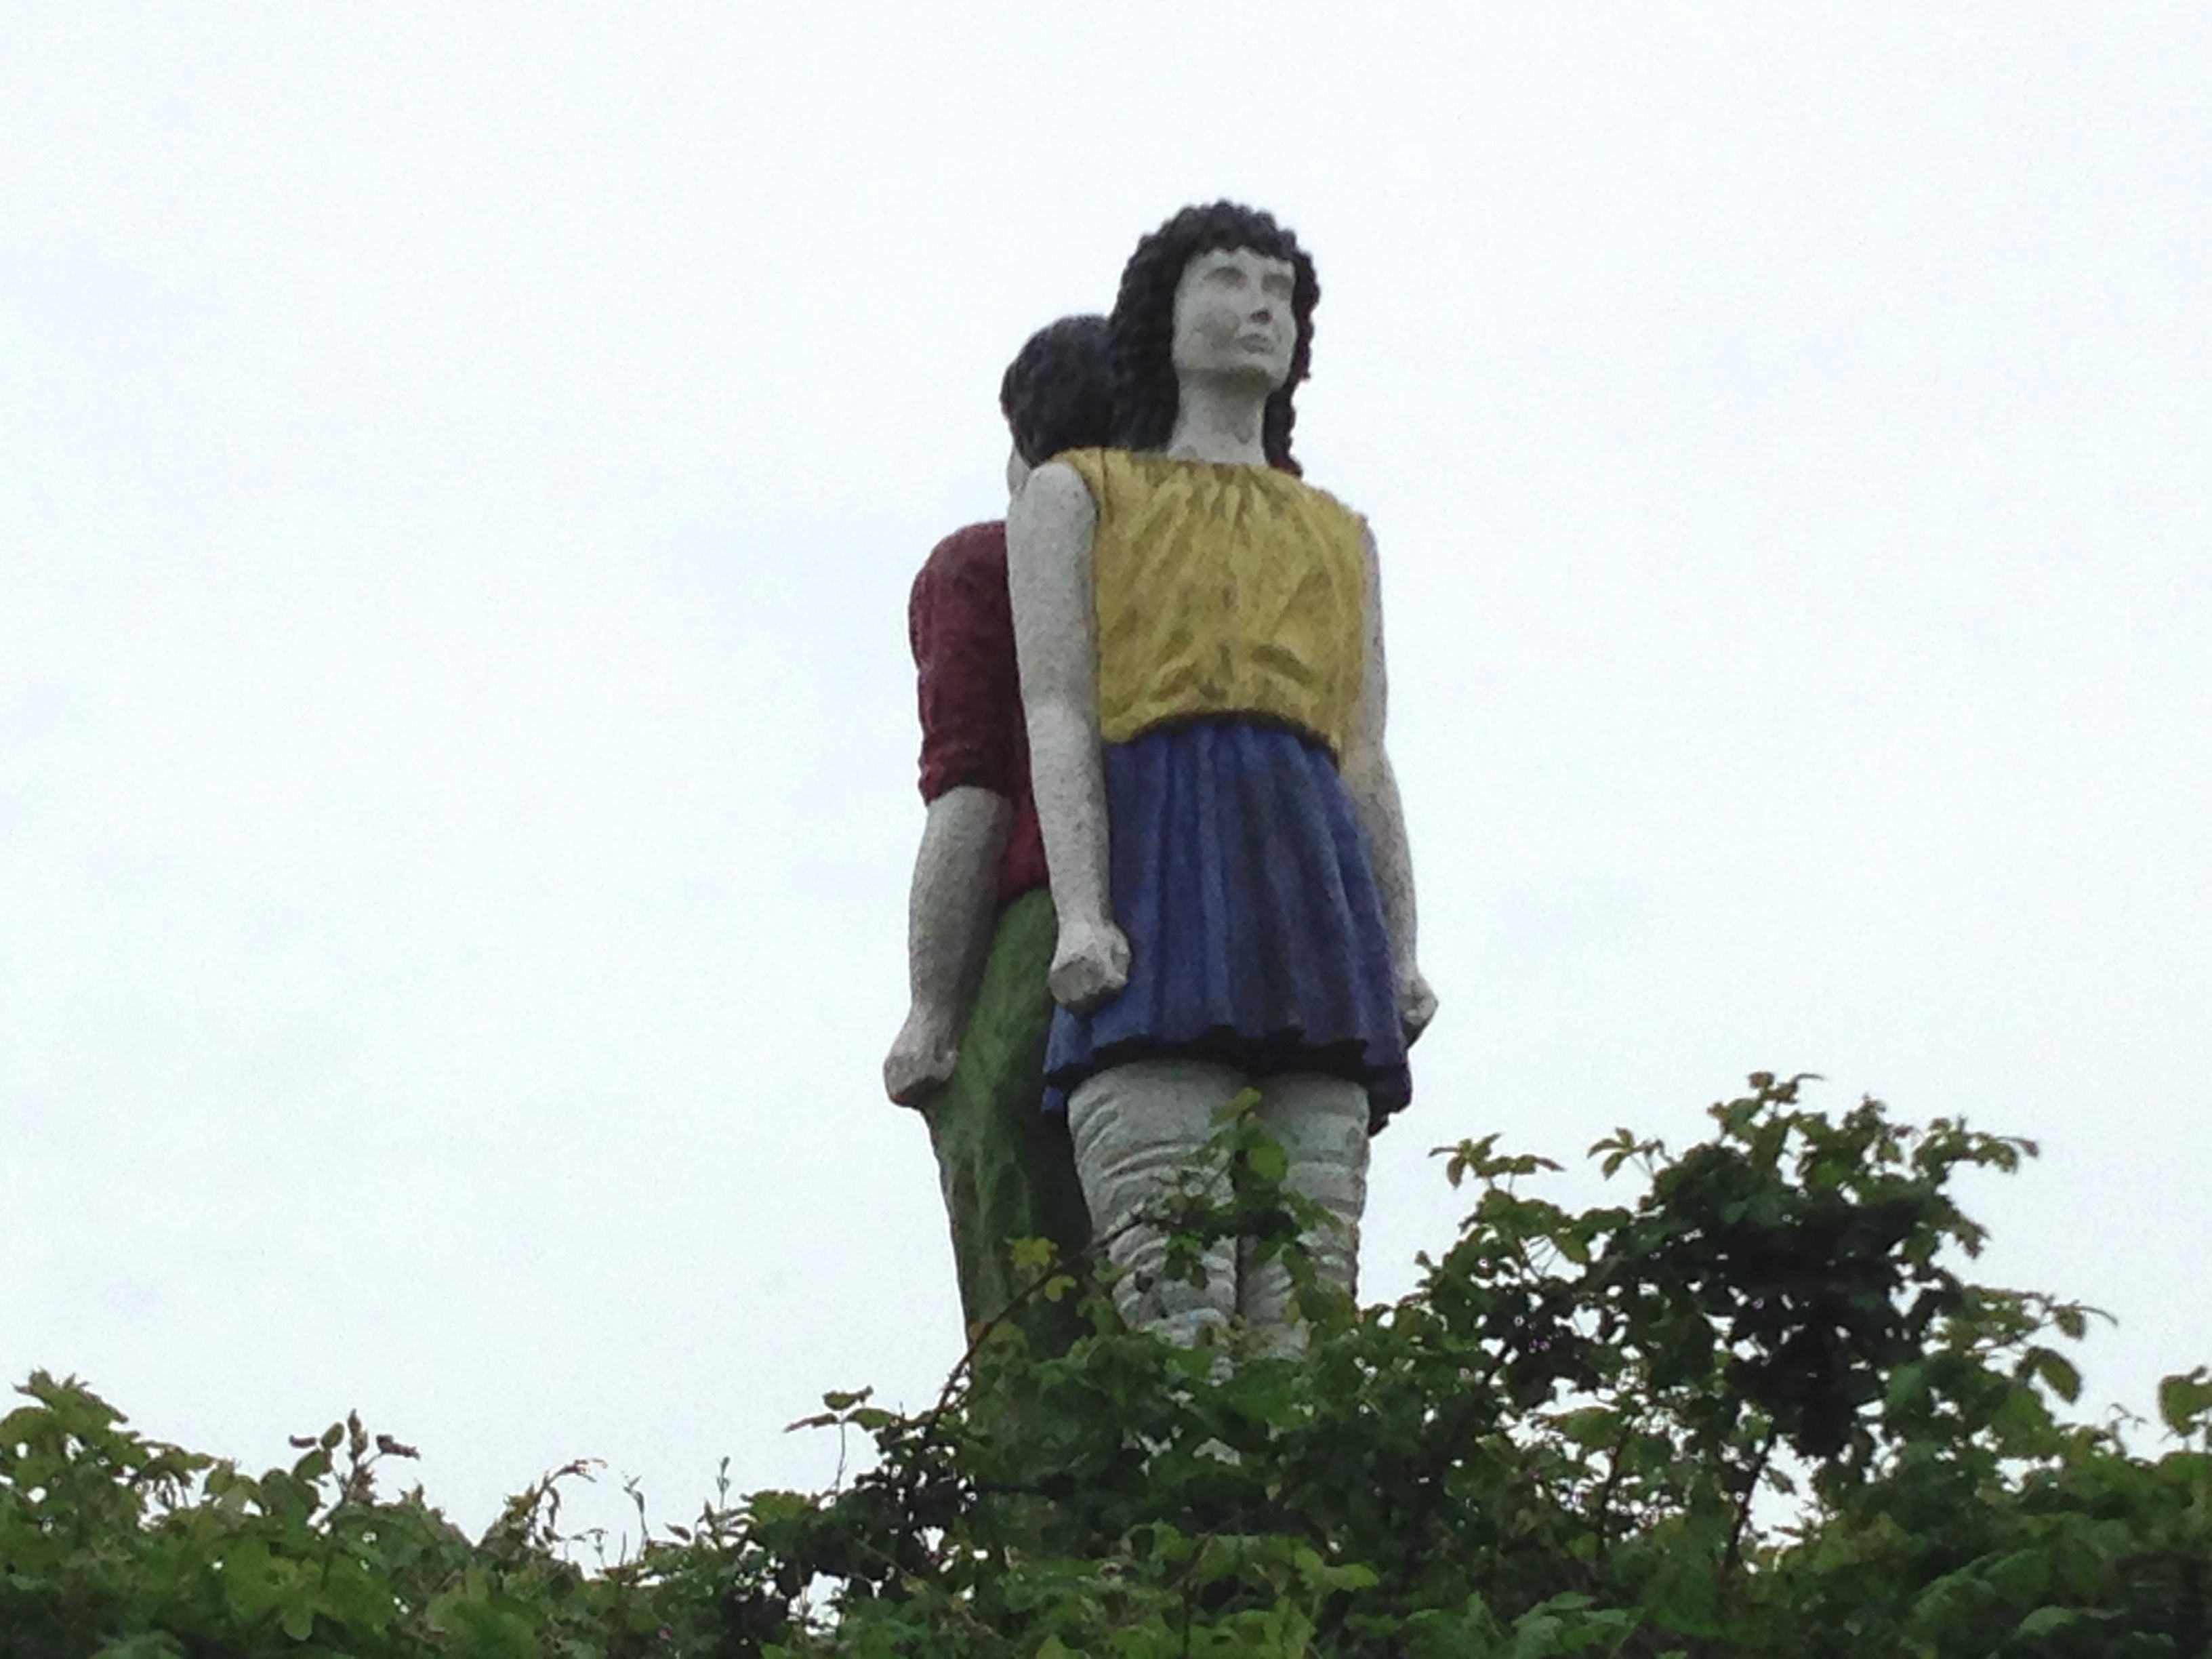
monument, statue